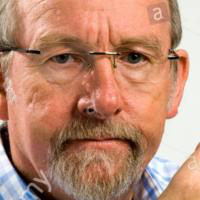
Age group: age 66-80